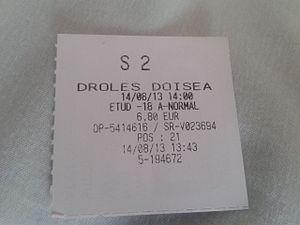
Ticket donnant accès à la salle 2 du cinéma ""Cinéville"" d'Hénin-Beaumont (Pas-de-Calais) pour la première séance de ""Drôles d'Oiseaux"", le 14 août 2013"
Drôles d'oiseaux est un film d'animation sud-africain réalisé par Wayne Thornley, produit par le studio Triggerfish Animation, et sorti en Afrique du Sud en 2012. Réalisé en images de synthèse et employant la technique du cinéma en relief, ce long métrage relate les aventures d'un jeune faucon qui part découvrir le monde et apprend à se réconcilier avec son père, Tendai.